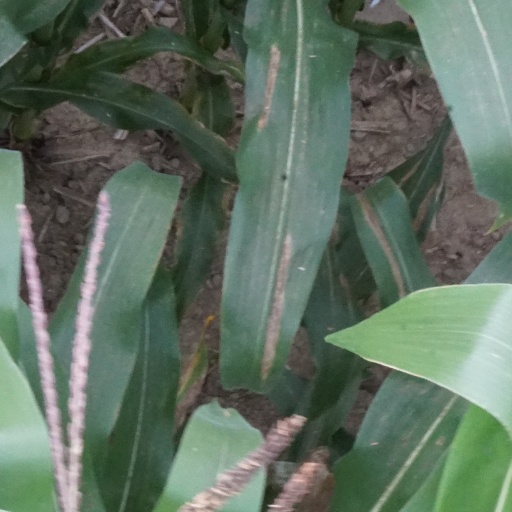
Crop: maize; corn